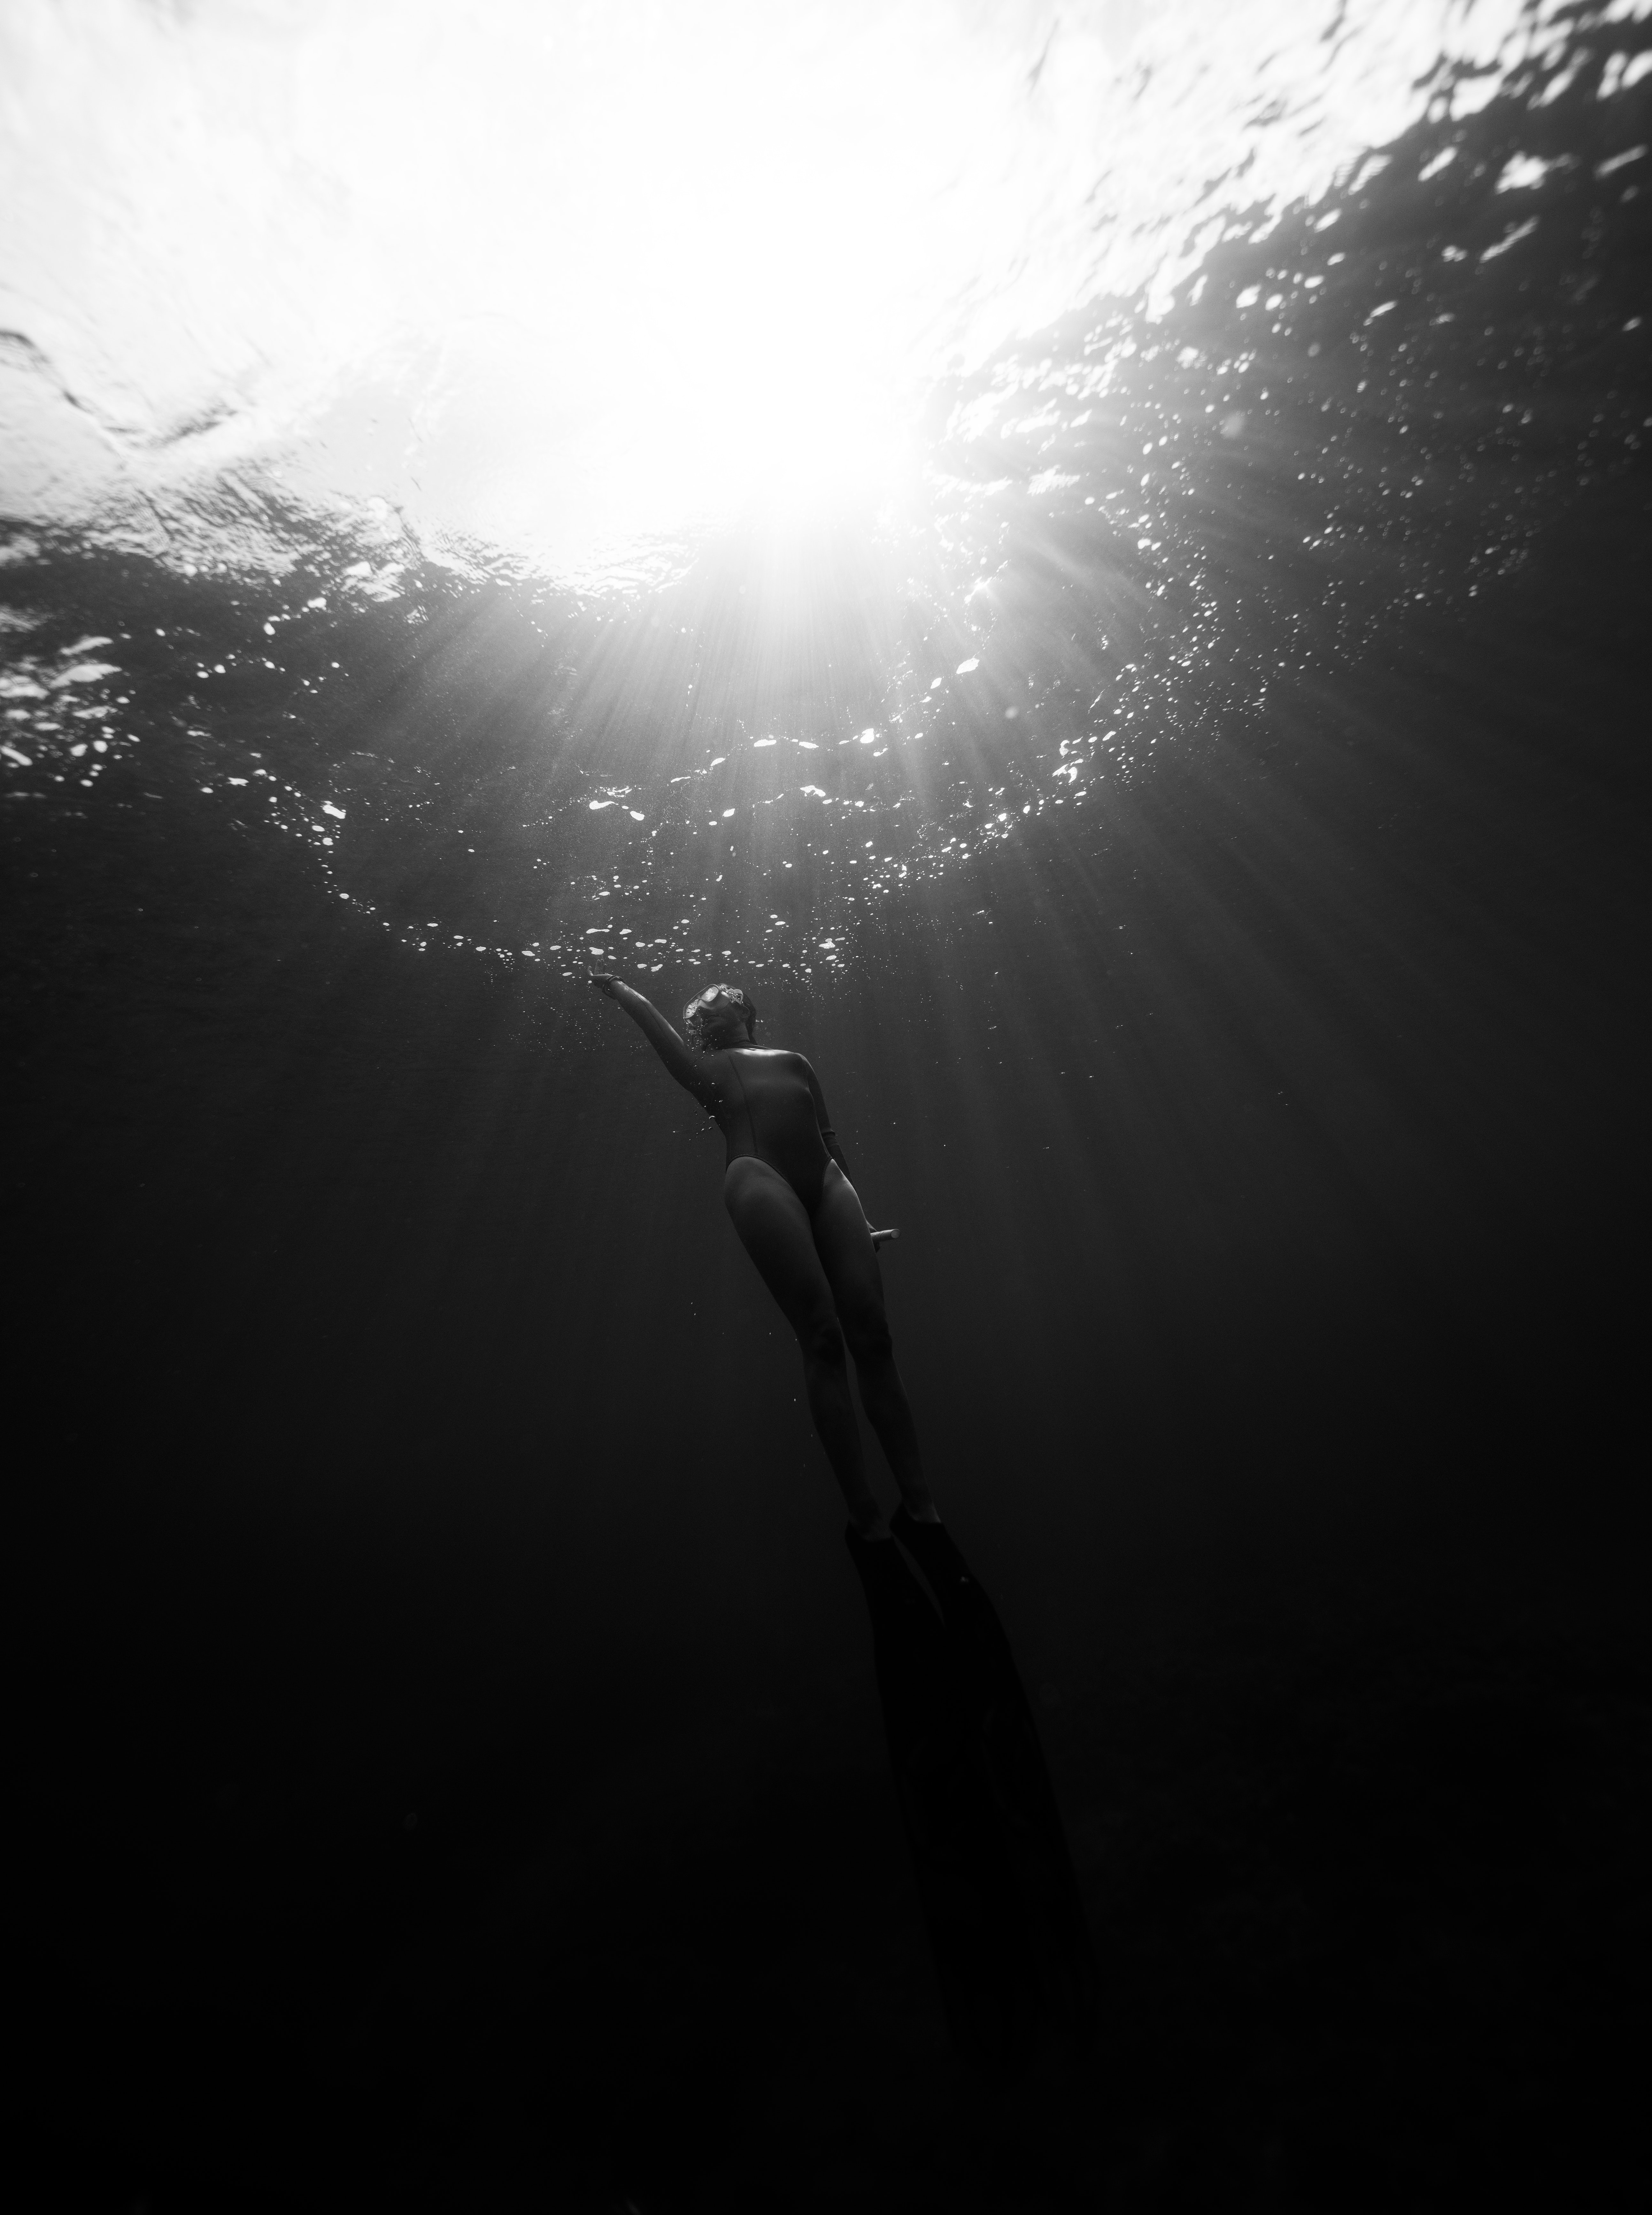
natural, water, atmosphere, liquid, flash photography, black and white, atmospheric phenomenon, underwater, astronomical object, monochrome photography, monochrome, darkness, moisture, backlighting, lens flare, recreation, wind wave, sky, sun, ocean, midnight, stock photography, wave, shadow, reflection, grass, night, landscape, drop, font, marine biology, tree, macro photography, sea